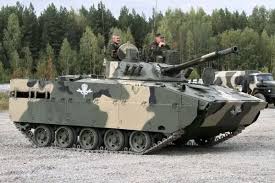
Label: BMD